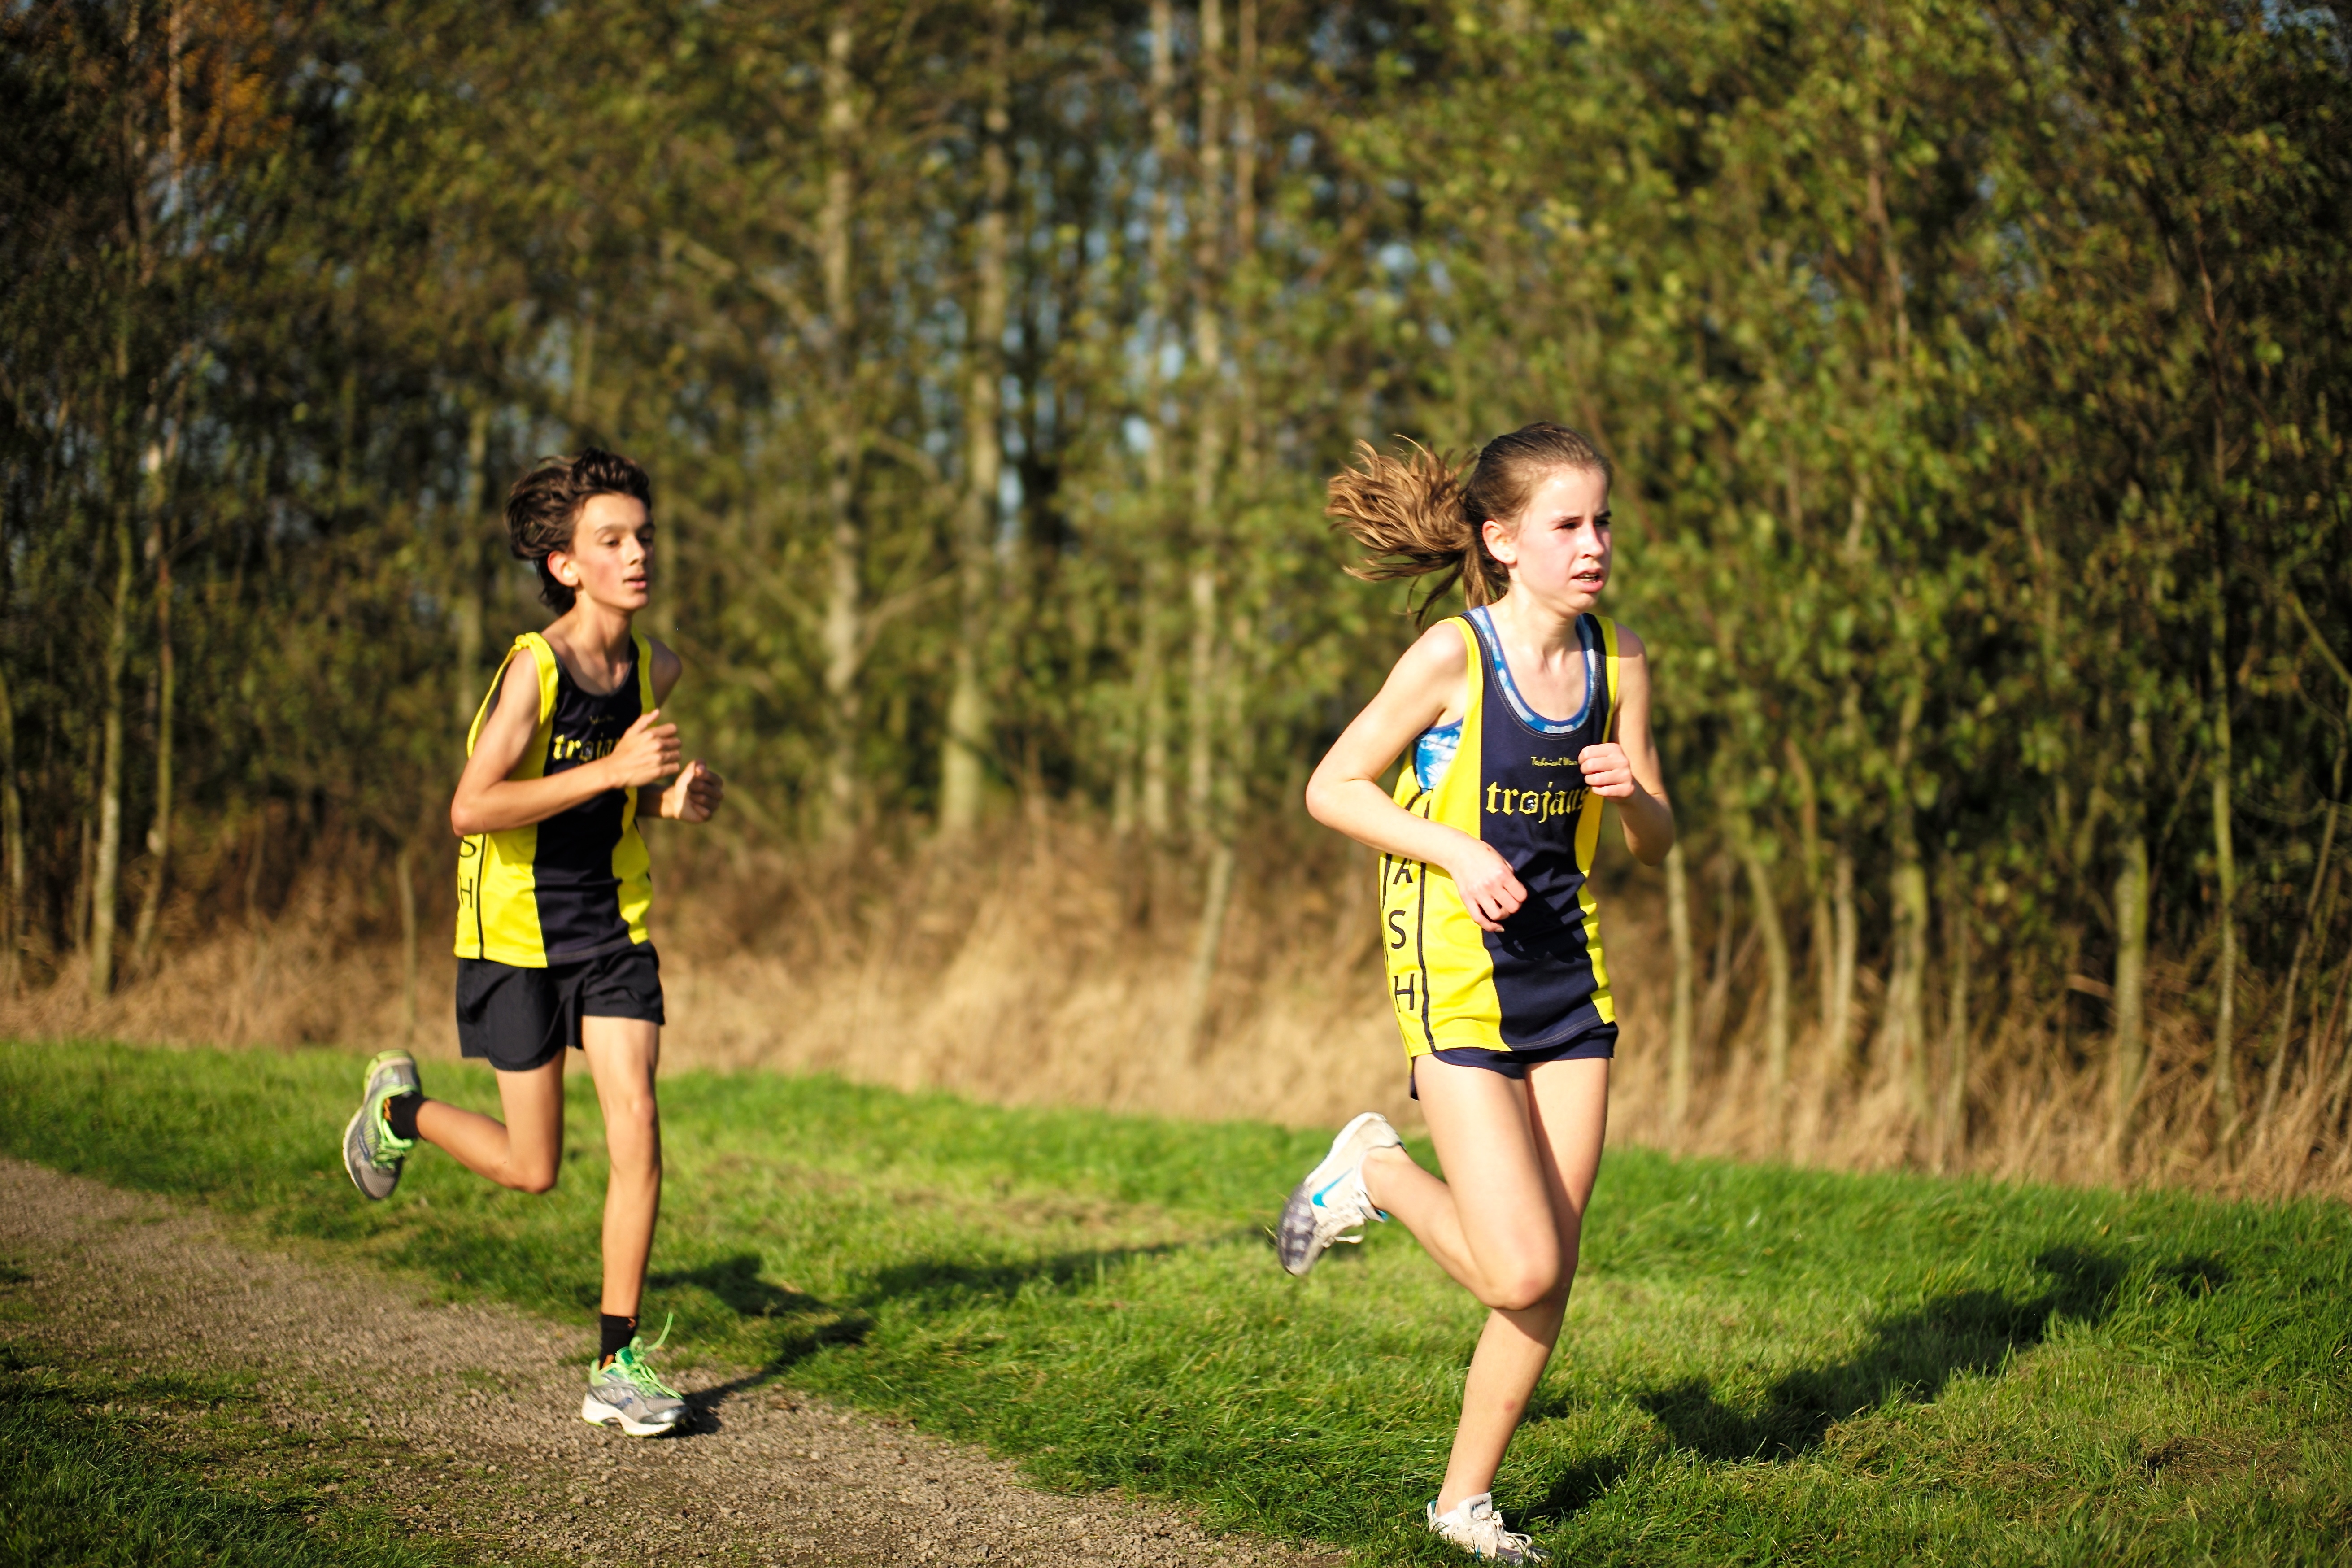
person, girl, sport, lake, boy, running, run, recreation, europe, high, jogging, runner, ash, crosscountry, race, competition, holland, netherlands, m, sports, school, runners, endurance, junior, leica, 240, varsity, athletics, meet, xc, valkenburg, physical exercise, outdoor recreation, human action, individual sports, ultramarathon, duathlon, cross country running, cross country cycling